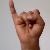
The image shows a hand gesture representing the letter 'I' in Indian Sign Language.